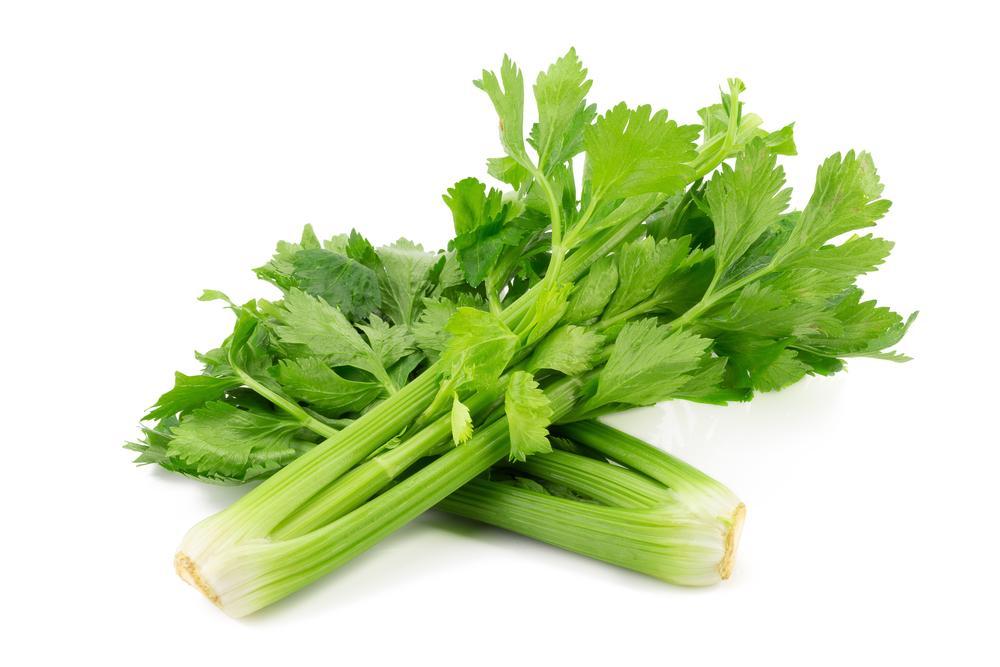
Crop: unknown
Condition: celery